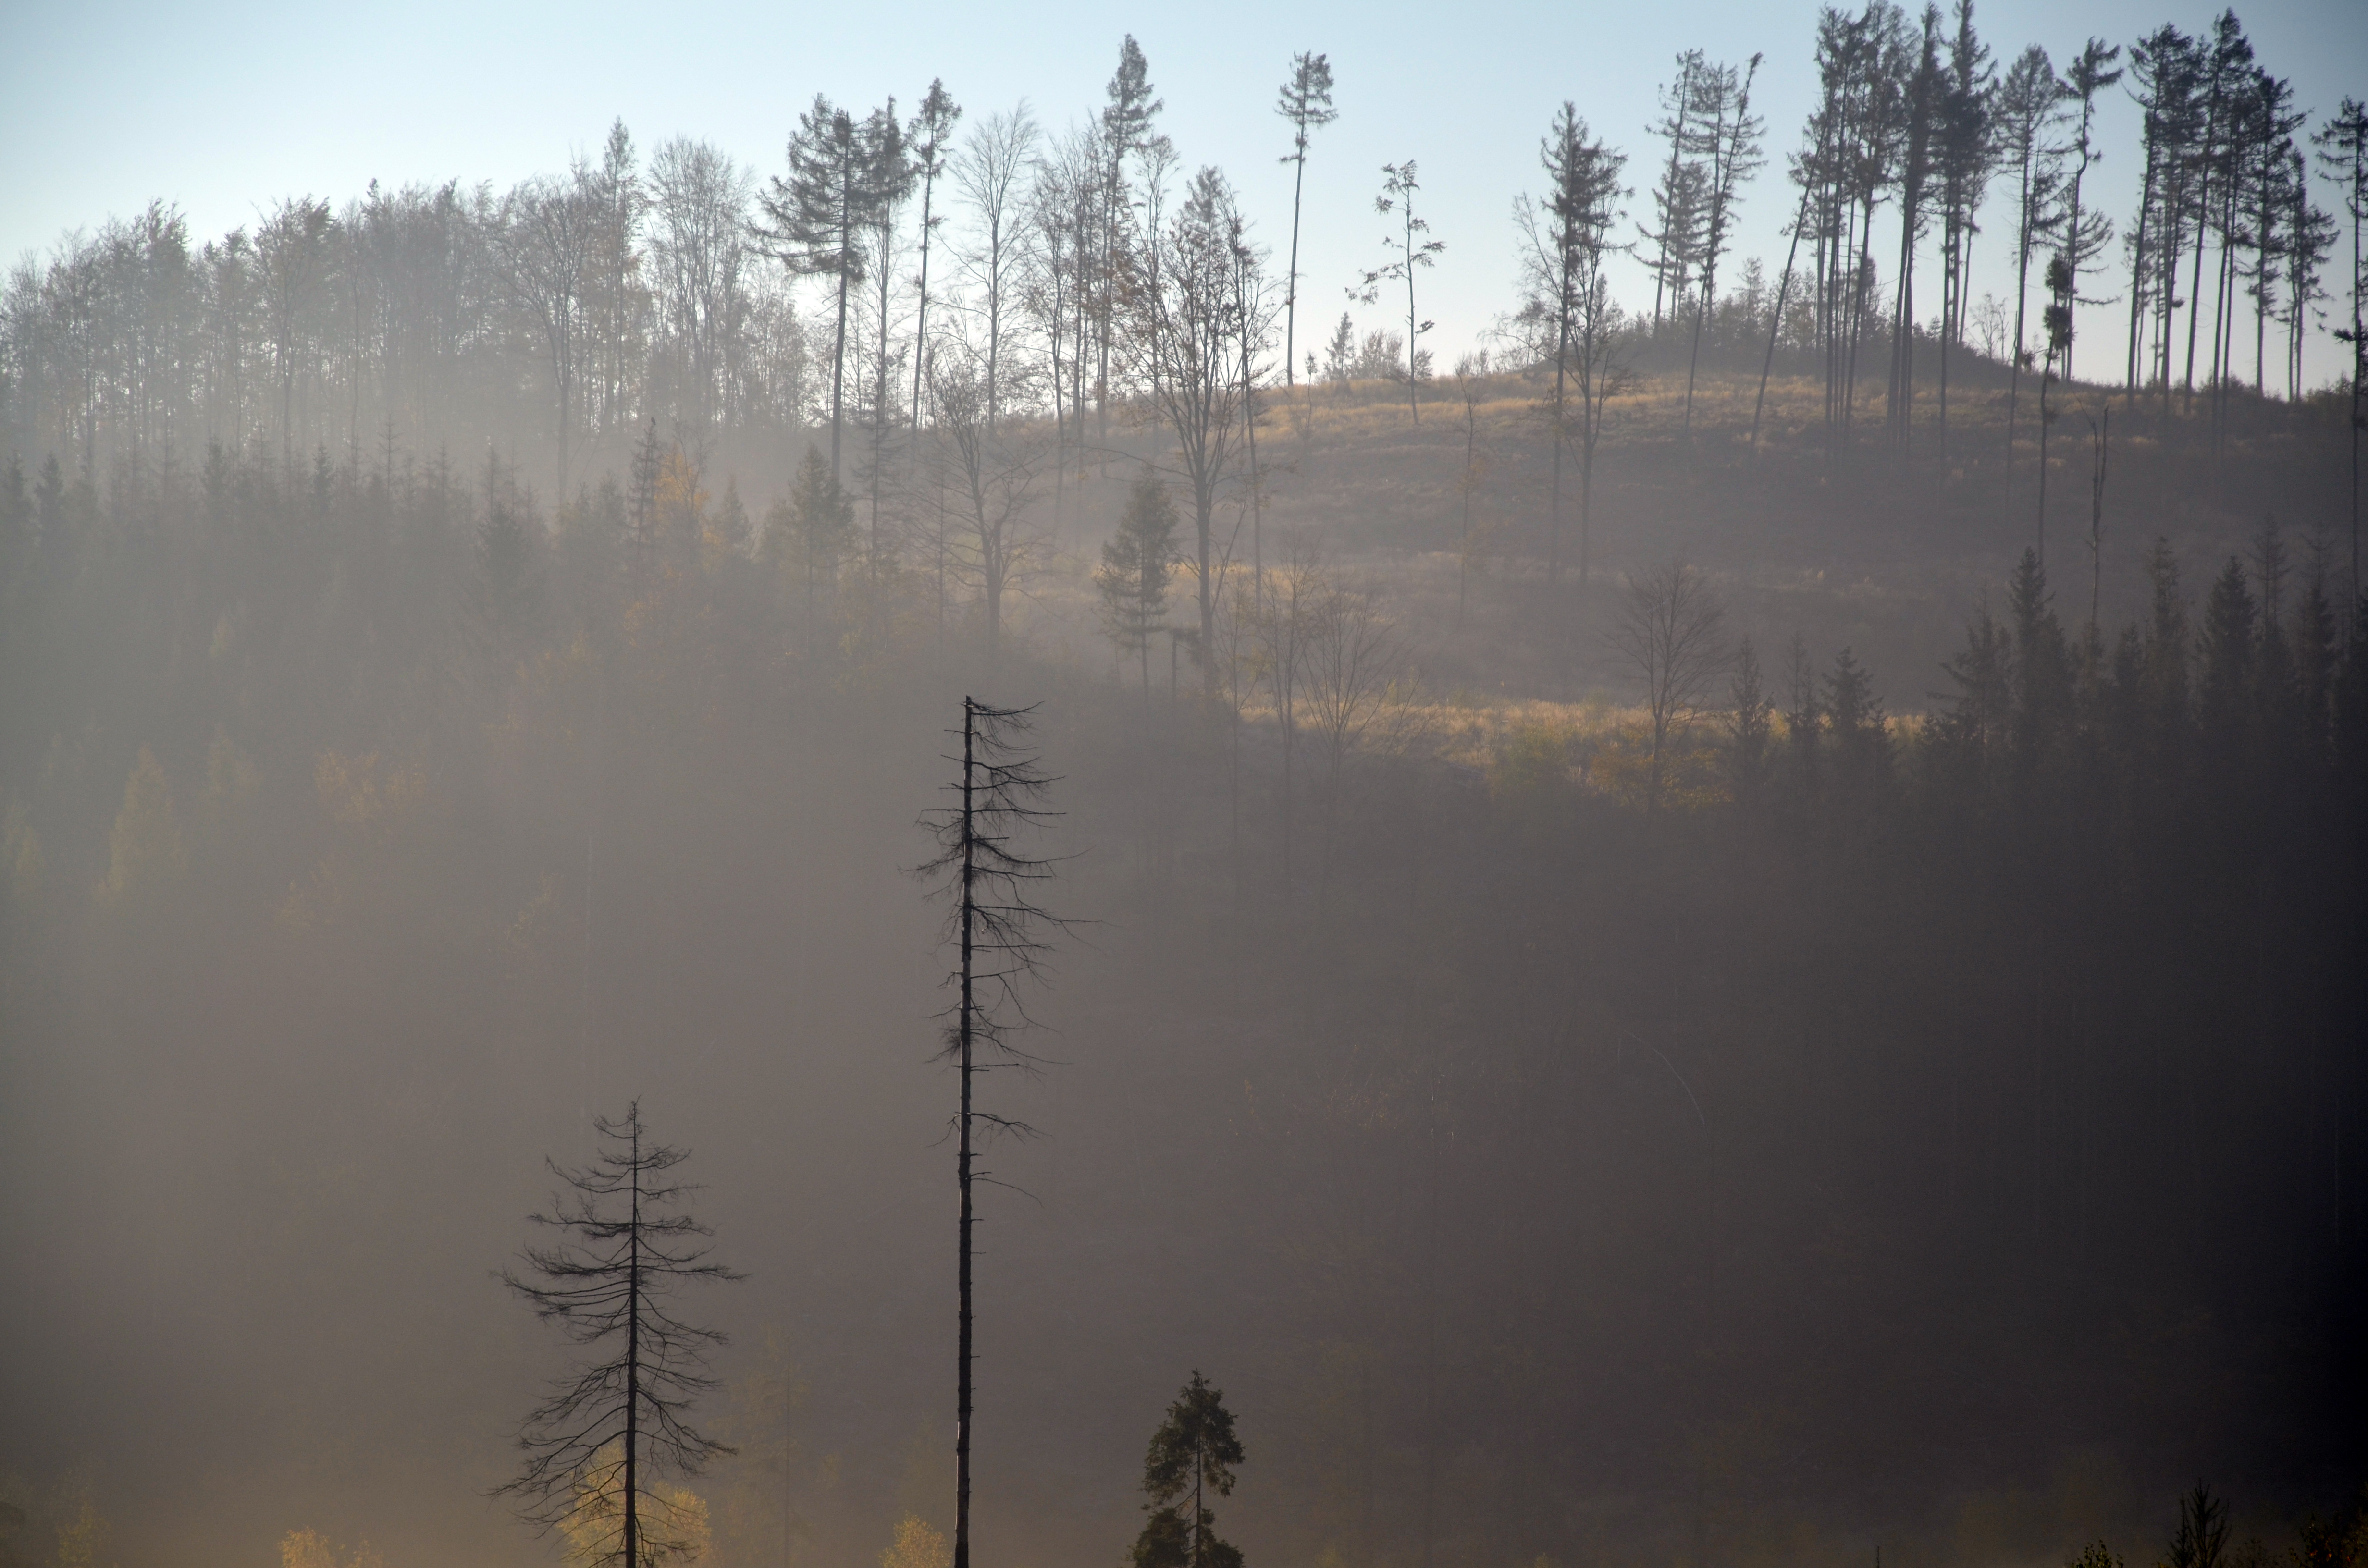
trees, nature, atmospheric phenomenon, mist, fog, morning, tree, sky, haze, atmosphere, forest, winter, spruce fir forest